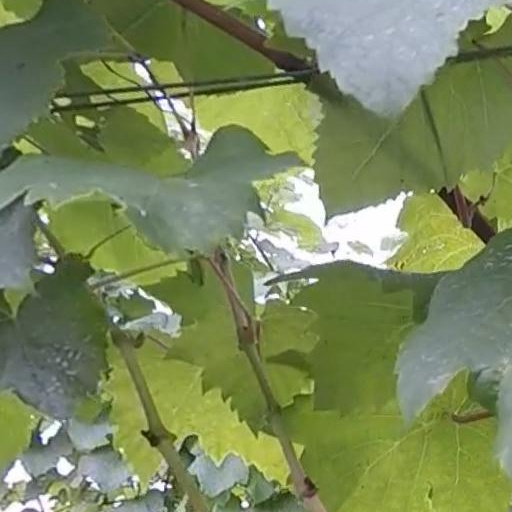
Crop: grape